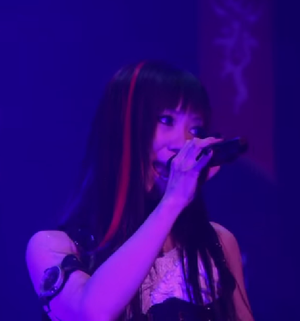
Yui Itsuki est une seiyū qui travaillait pour I'm Enterprise. En tant que chanteuse, elle fait aussi partie du groupe Yōsei Teikoku, et du groupe Denki Shiki Karen Ongaku Shūdan.